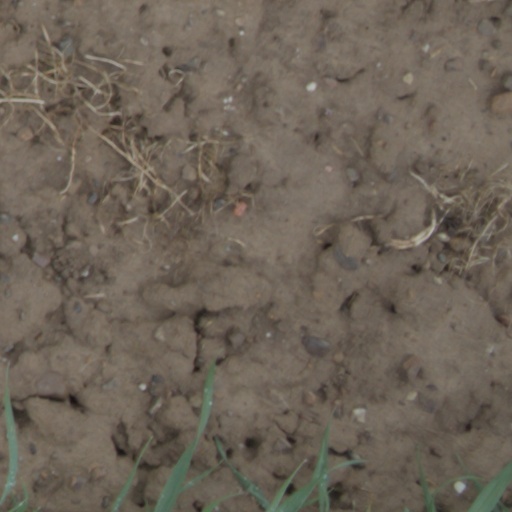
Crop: wheat